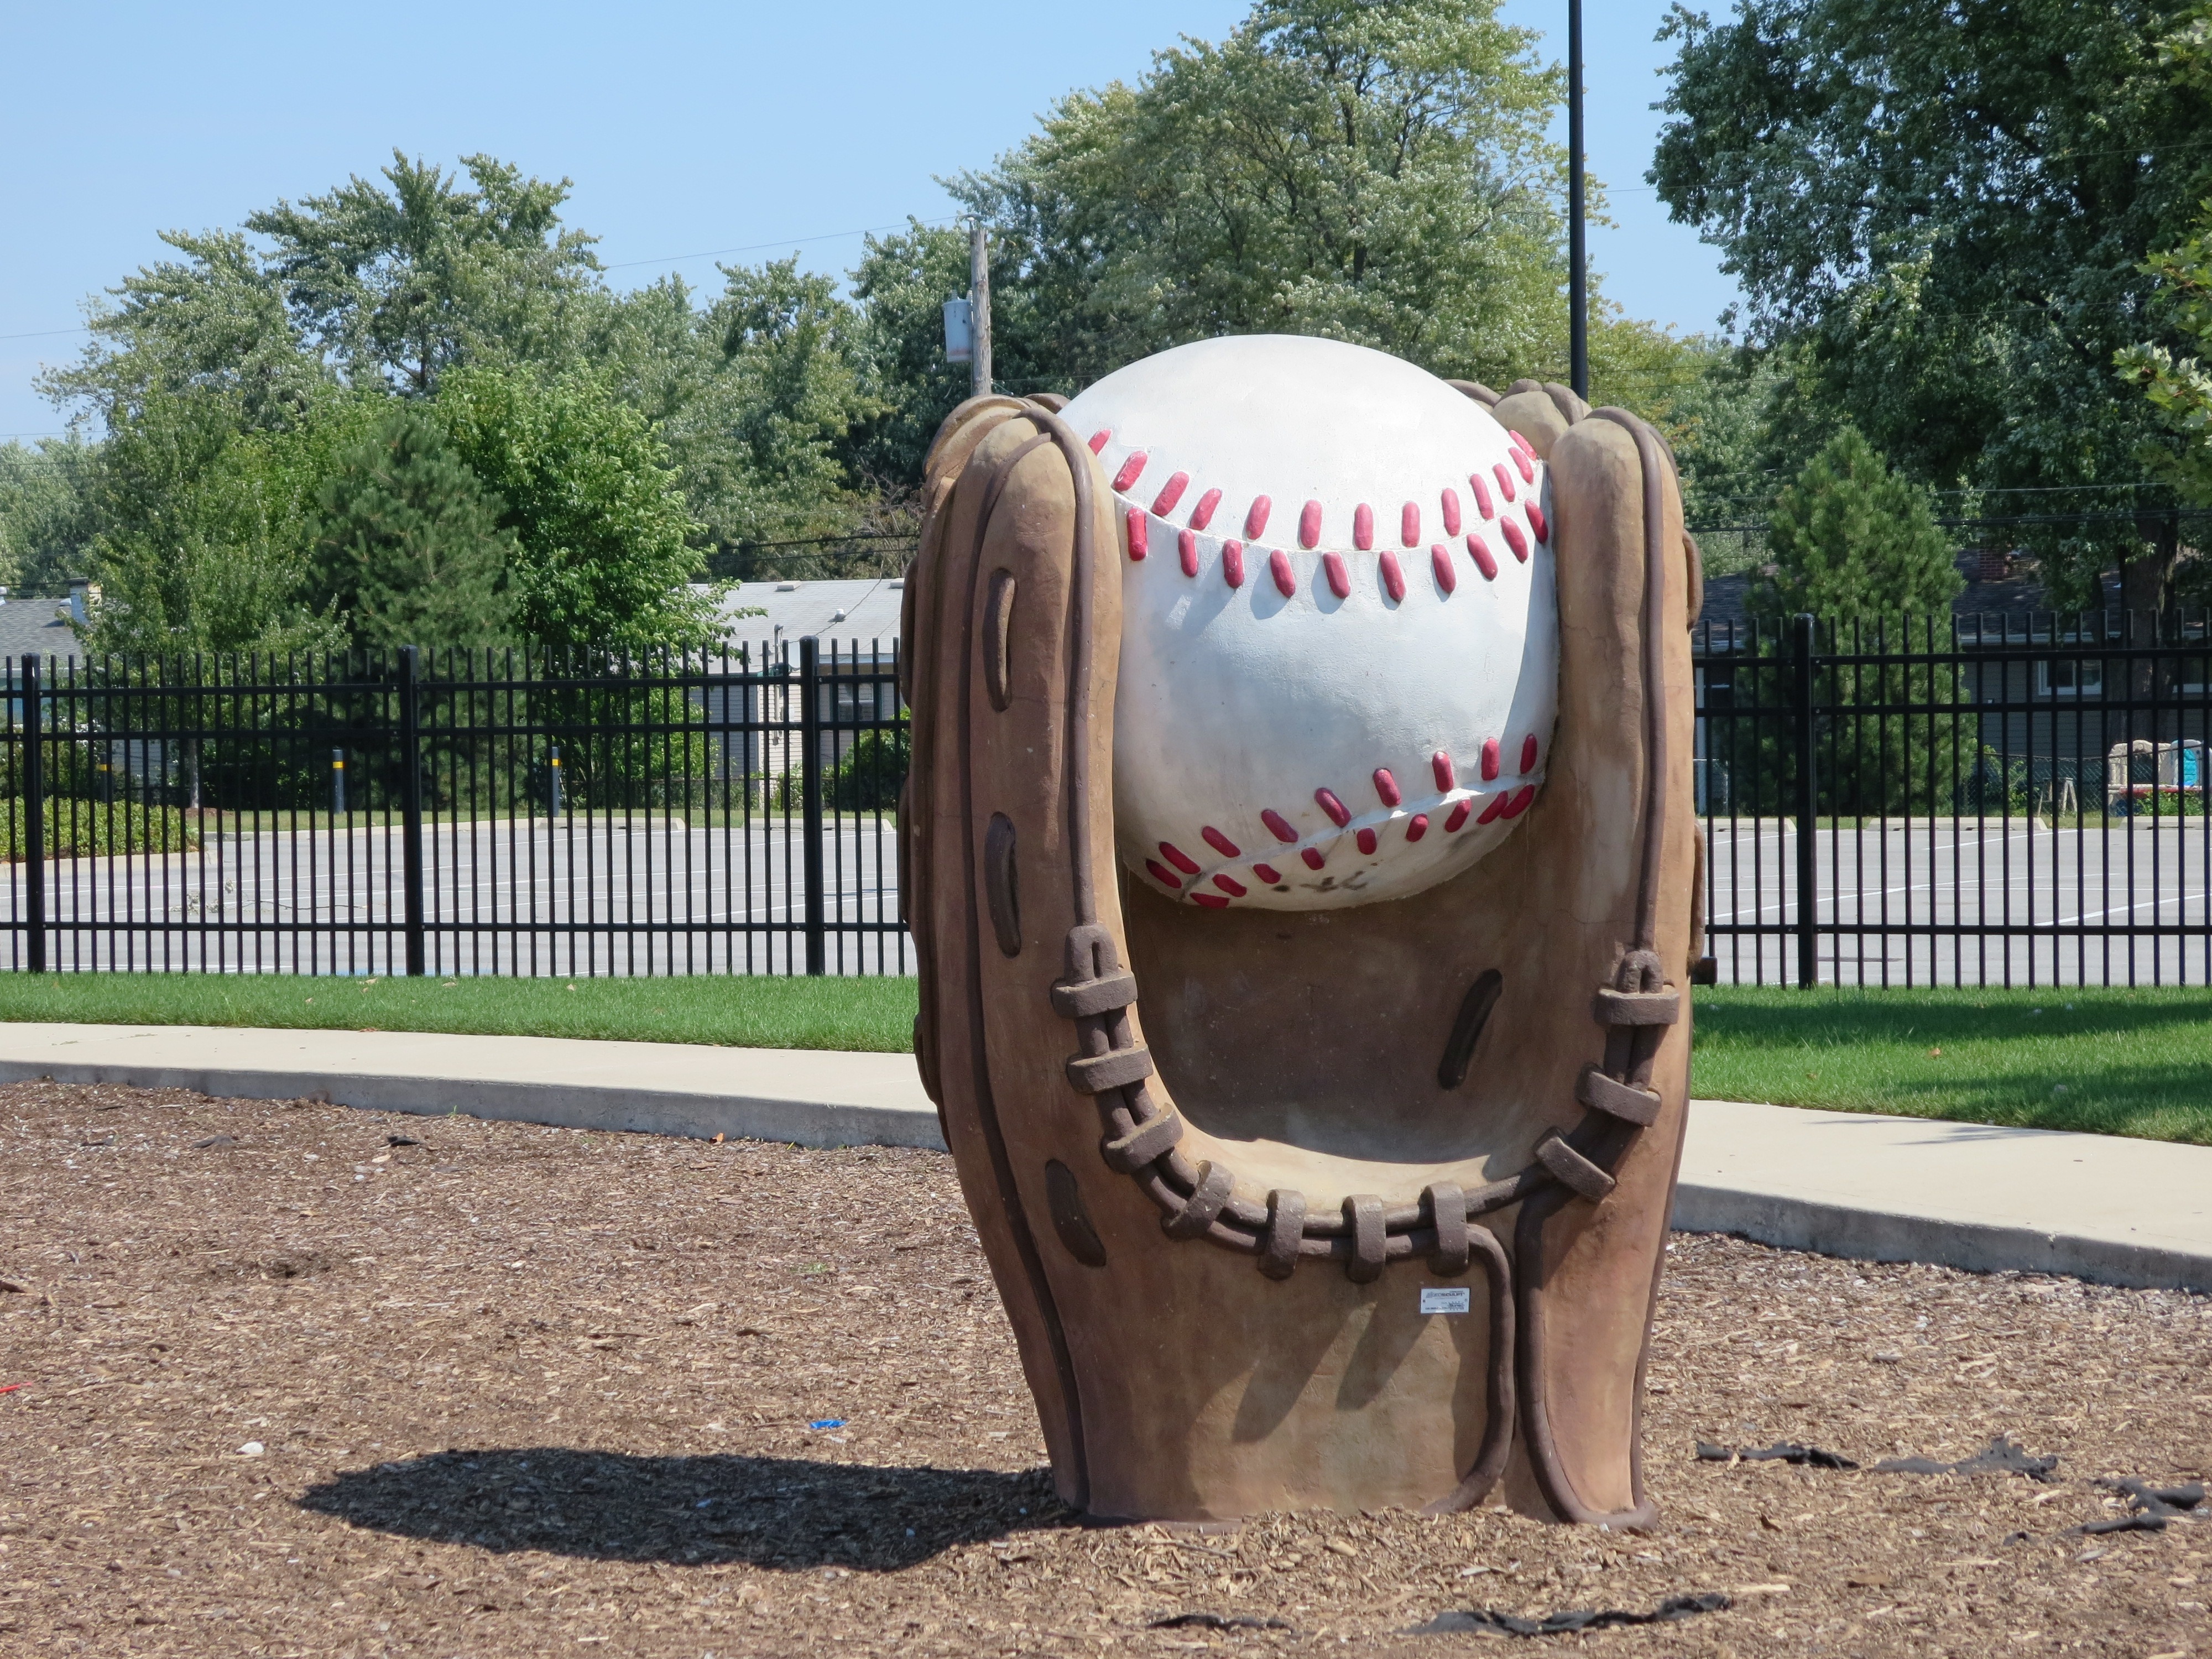
baseball, mitt, glove, sport, leather, game, play, recreation, vehicle, athletic, equipment, park, leisure, pitch, activity, competition, sculpture, art, fun, sports, pitcher, playground, ball, catch, athletics, league, catcher, softball, pastime, baseball glove, outdoor play equipment